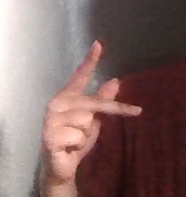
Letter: dha